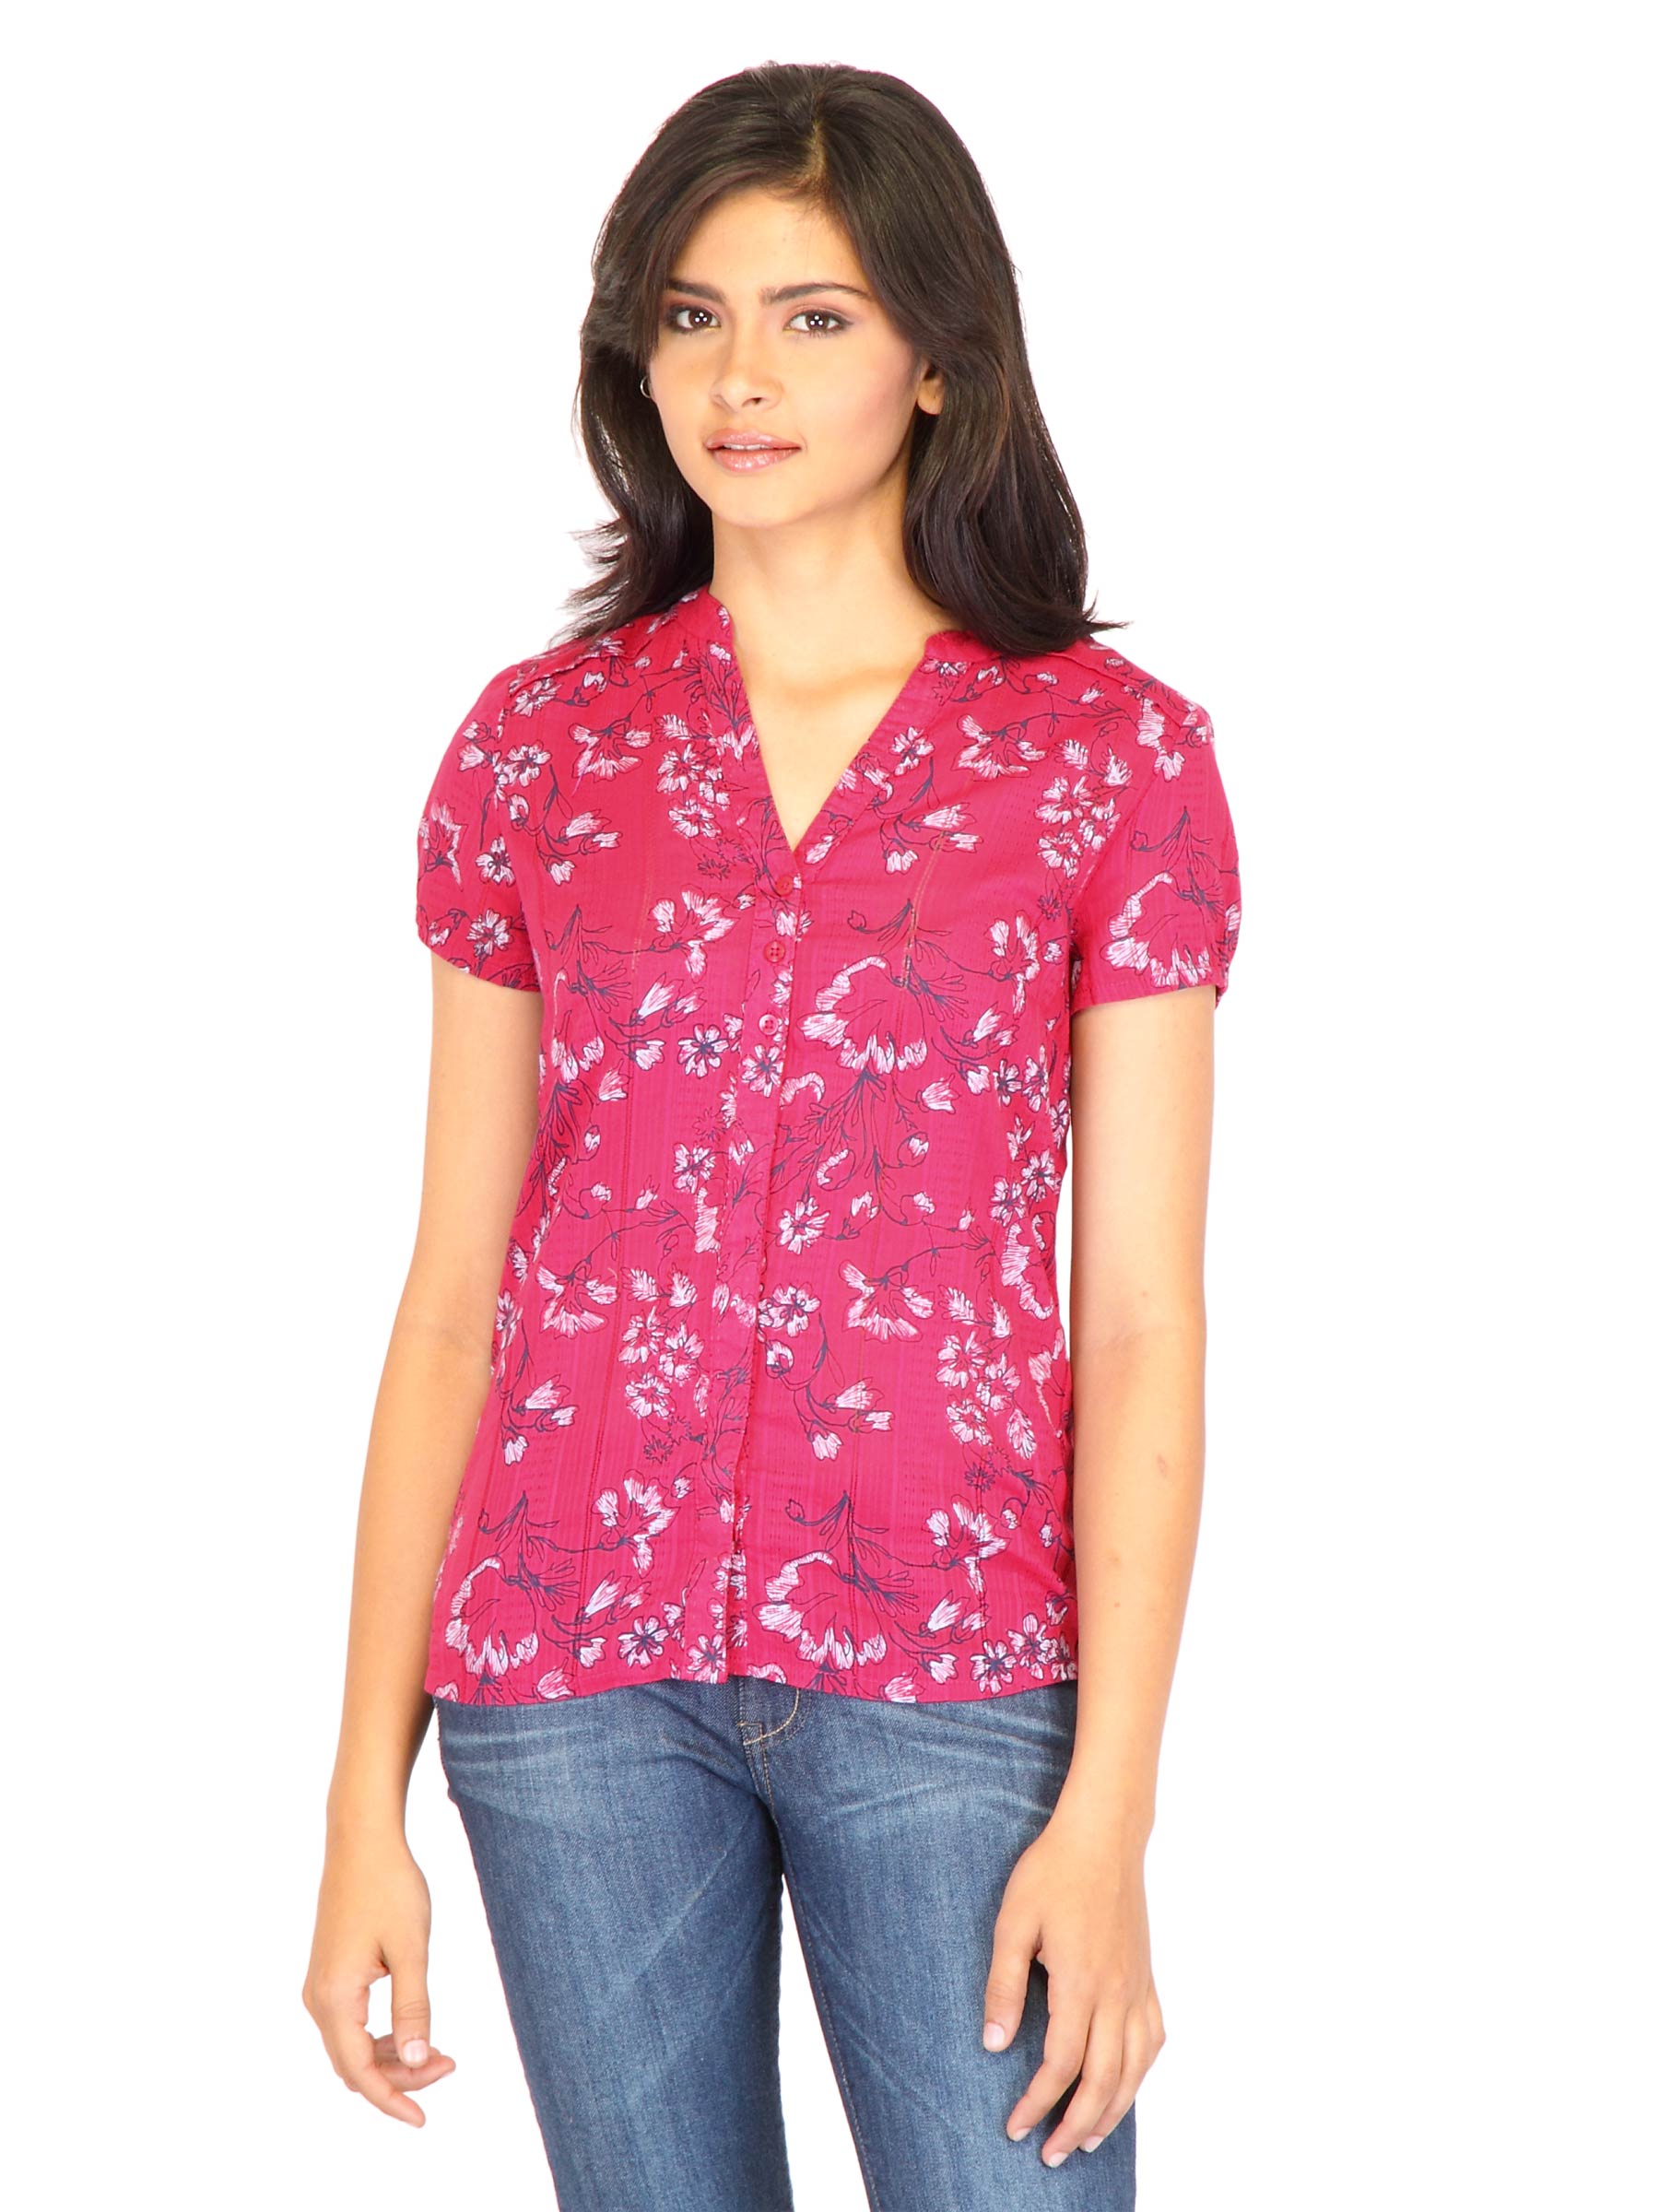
Lee Women Printed Pink Top
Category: Apparel / Topwear / Tops
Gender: Women
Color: Pink
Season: Summer 2011
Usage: Casual